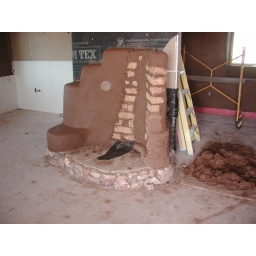
Adobe mass wall to go behind wood stove and hold heat in Straw bale house in Patagonia, AZ.